Jordan Crane (rugby union)

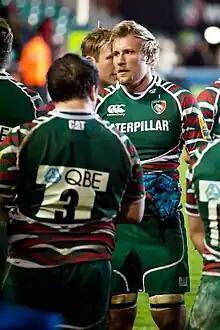
Crane in 2012

Jordan Stephen Crane (born 3 June 1986 in Bromsgrove) is a former professional rugby union player, who recently played for Bristol Bears in the Premiership Rugby. Crane has also played internationally for England.